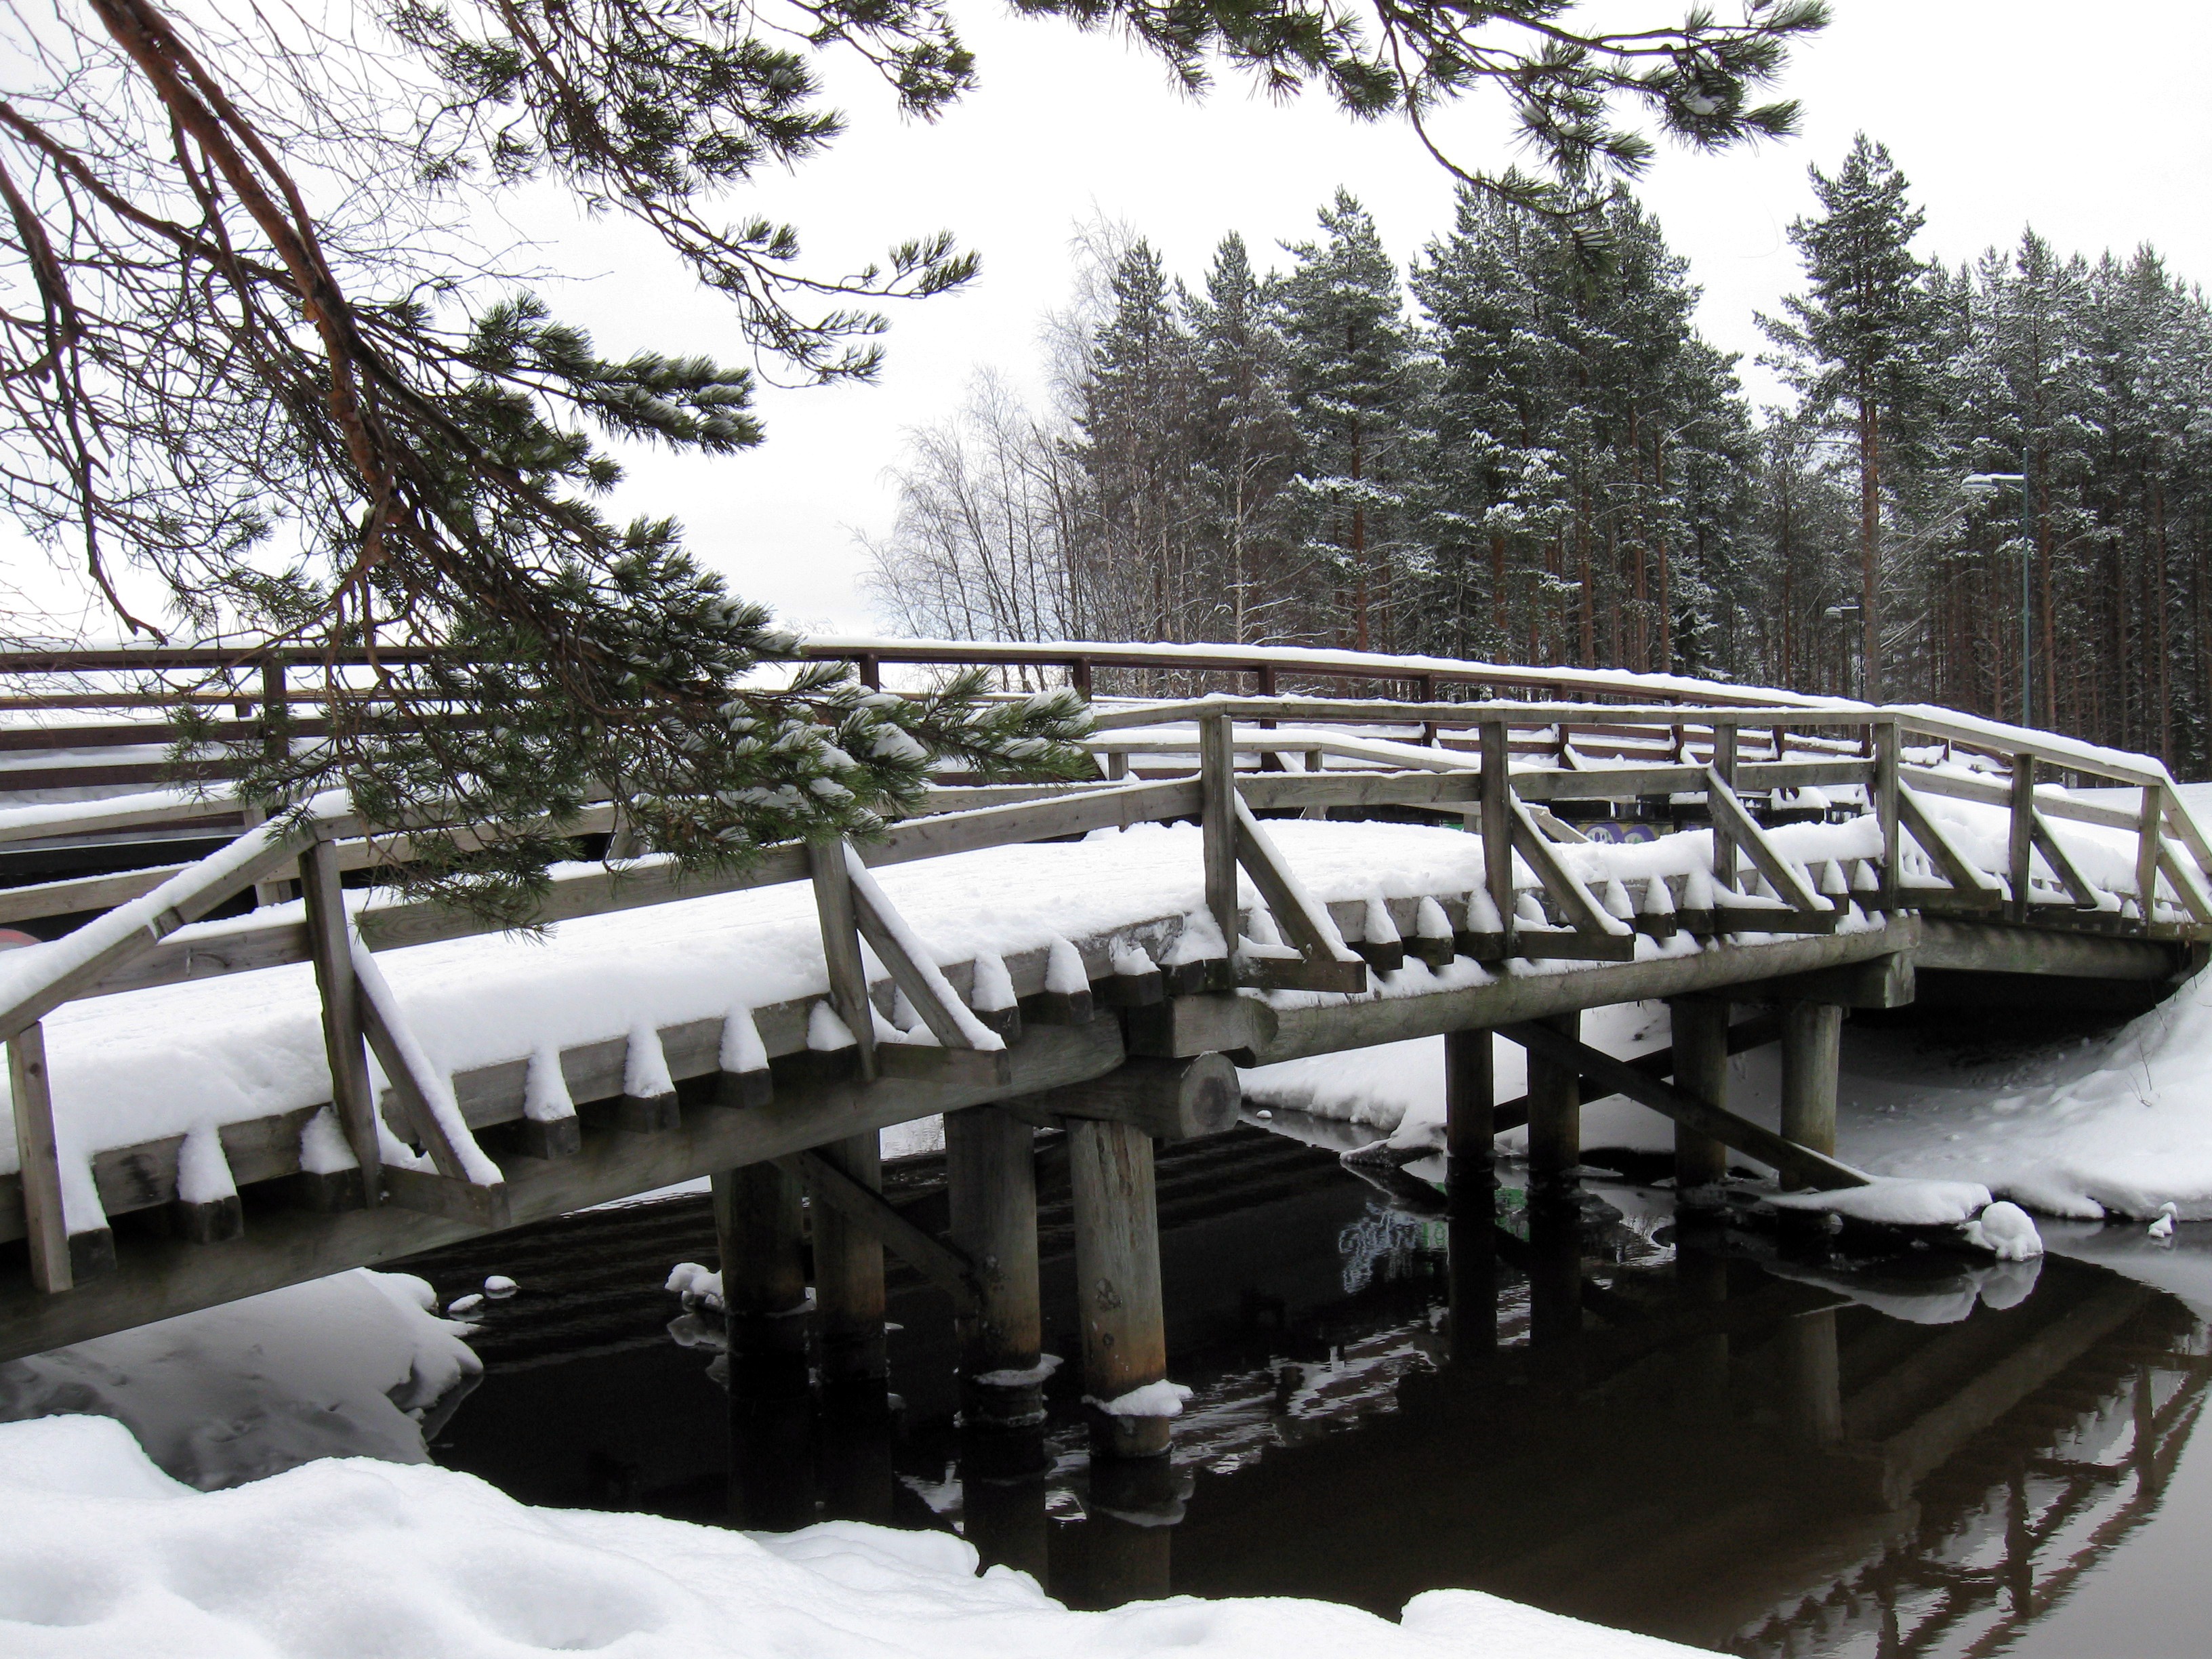
water, nature, forest, snow, winter, architecture, sky, bridge, countryside, river, country, stream, ice, weather, trees, woods, outside, clouds, finland